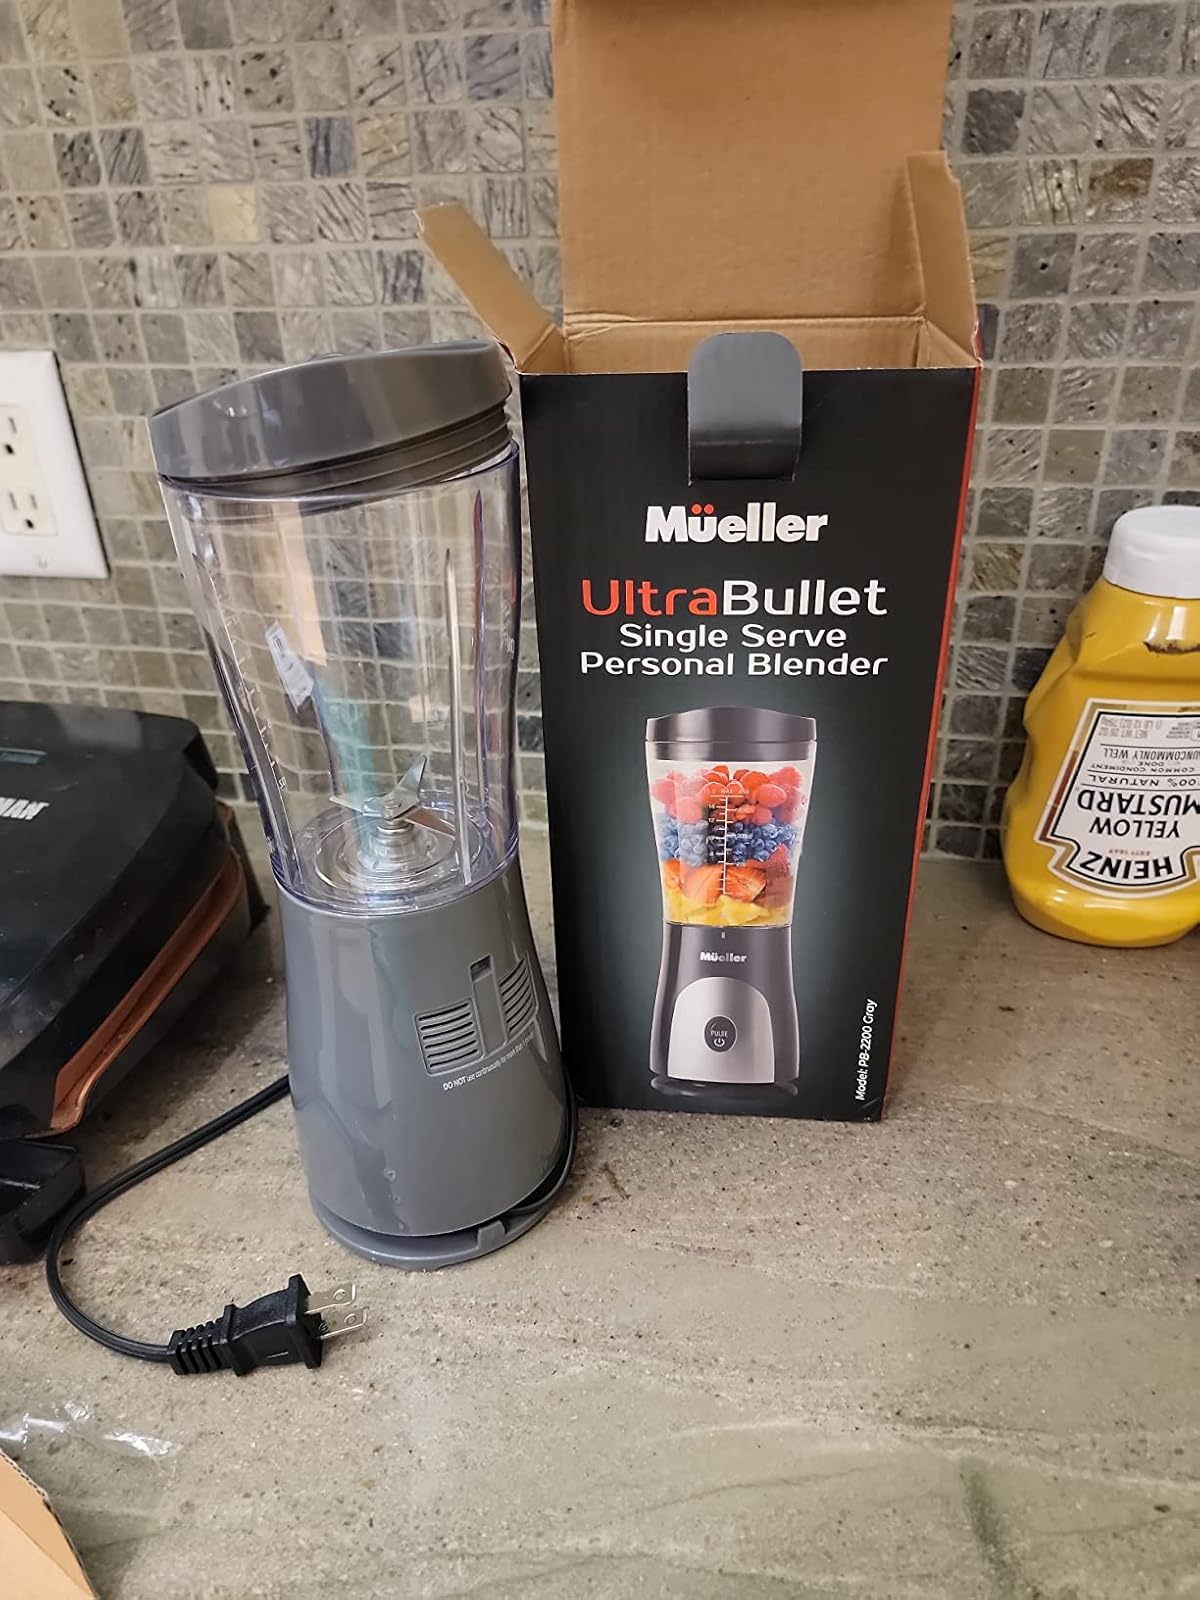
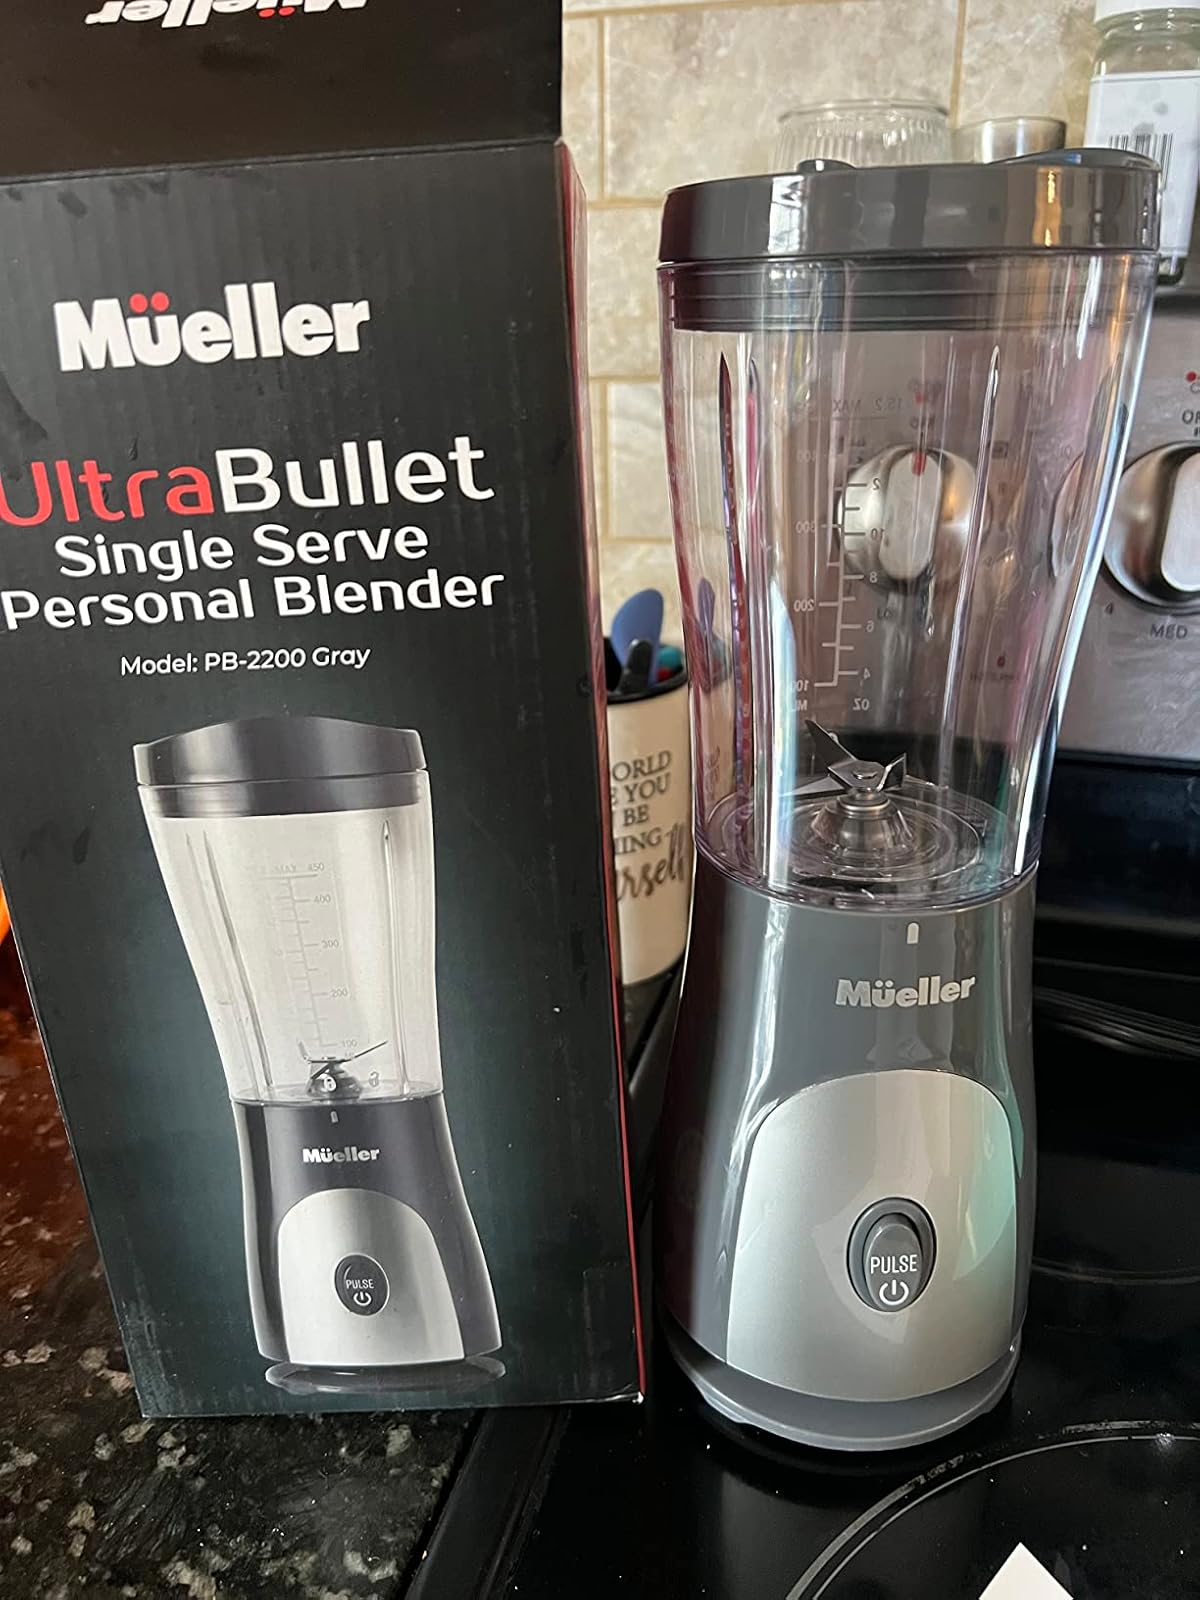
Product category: items_blender
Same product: yes